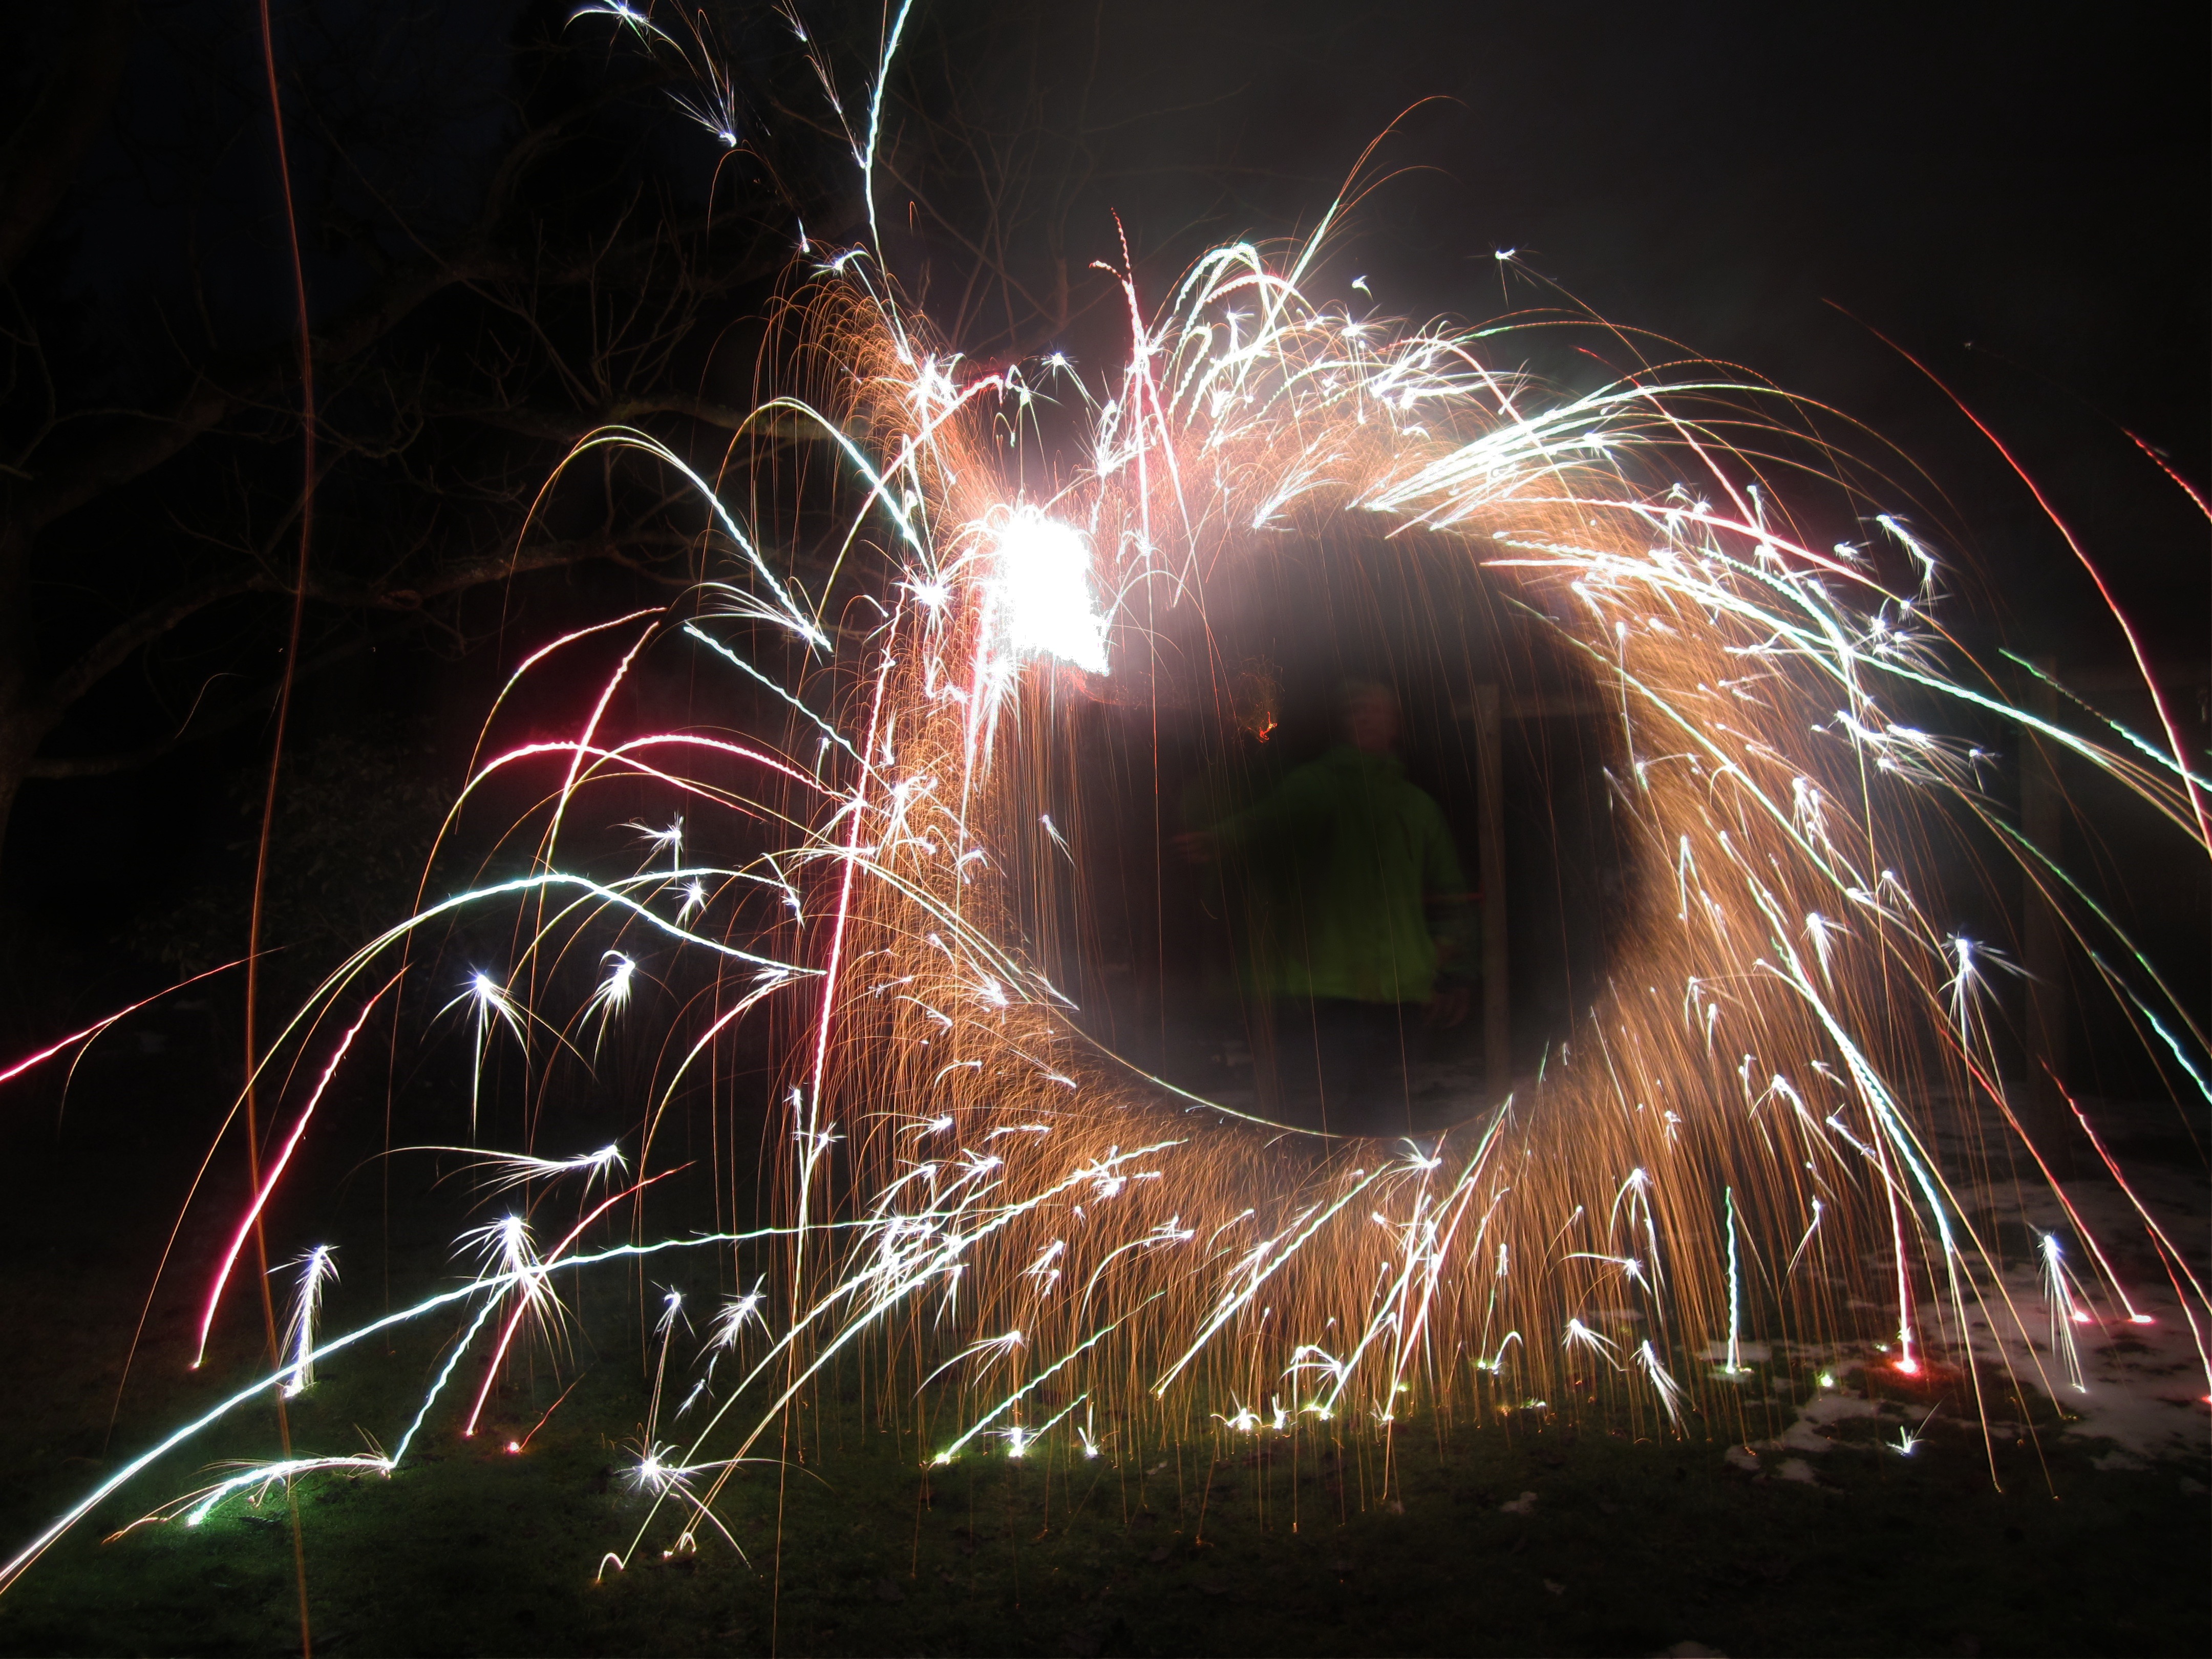
light, sky, night, smoke, recreation, sparkler, red, color, colorful, pyrotechnics, rocket, festival, lights, fireworks, pop, event, eve, sylvester, new year's eve, new year's day, shower of sparks, turn of the year, outdoor recreation